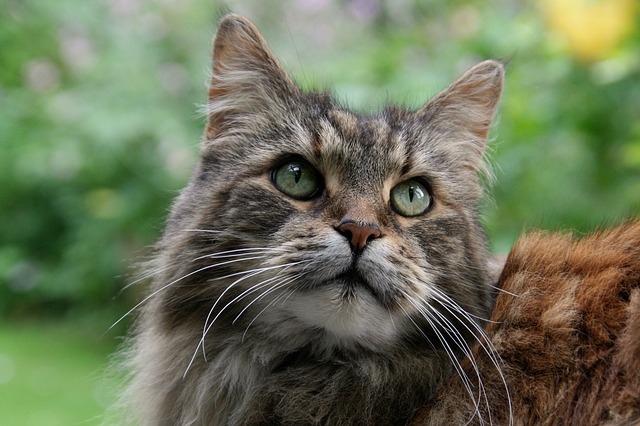
Label: cat